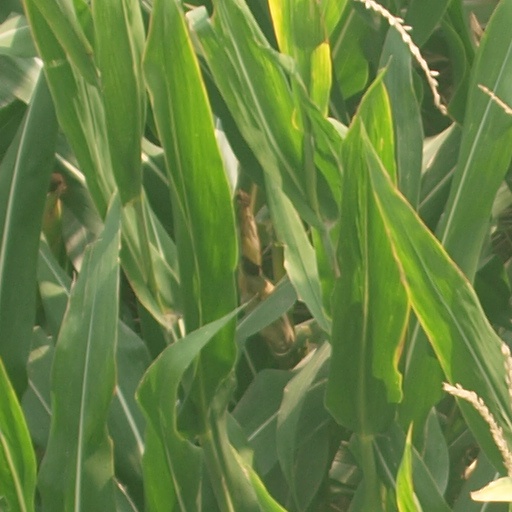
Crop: maize; corn